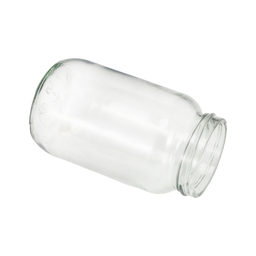
Label: glass